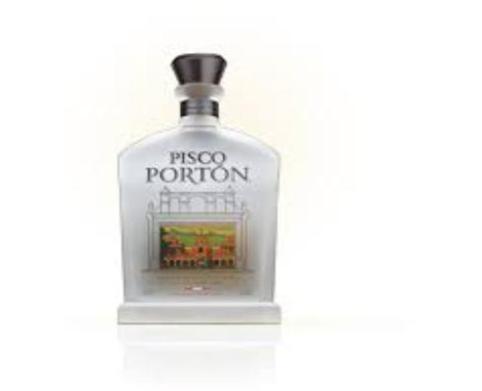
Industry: Food